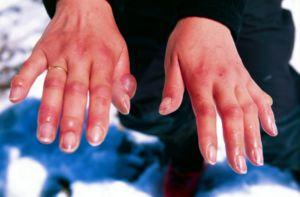
La brûlure est une destruction partielle ou totale pouvant concerner la peau, les parties molles des tissus, ou même les os.
La gelure est une brûlure par le froid. Comme pour une brûlure, la gelure peut être superficielle ou profonde. Elle peut parfois atteindre les muscles et les os.